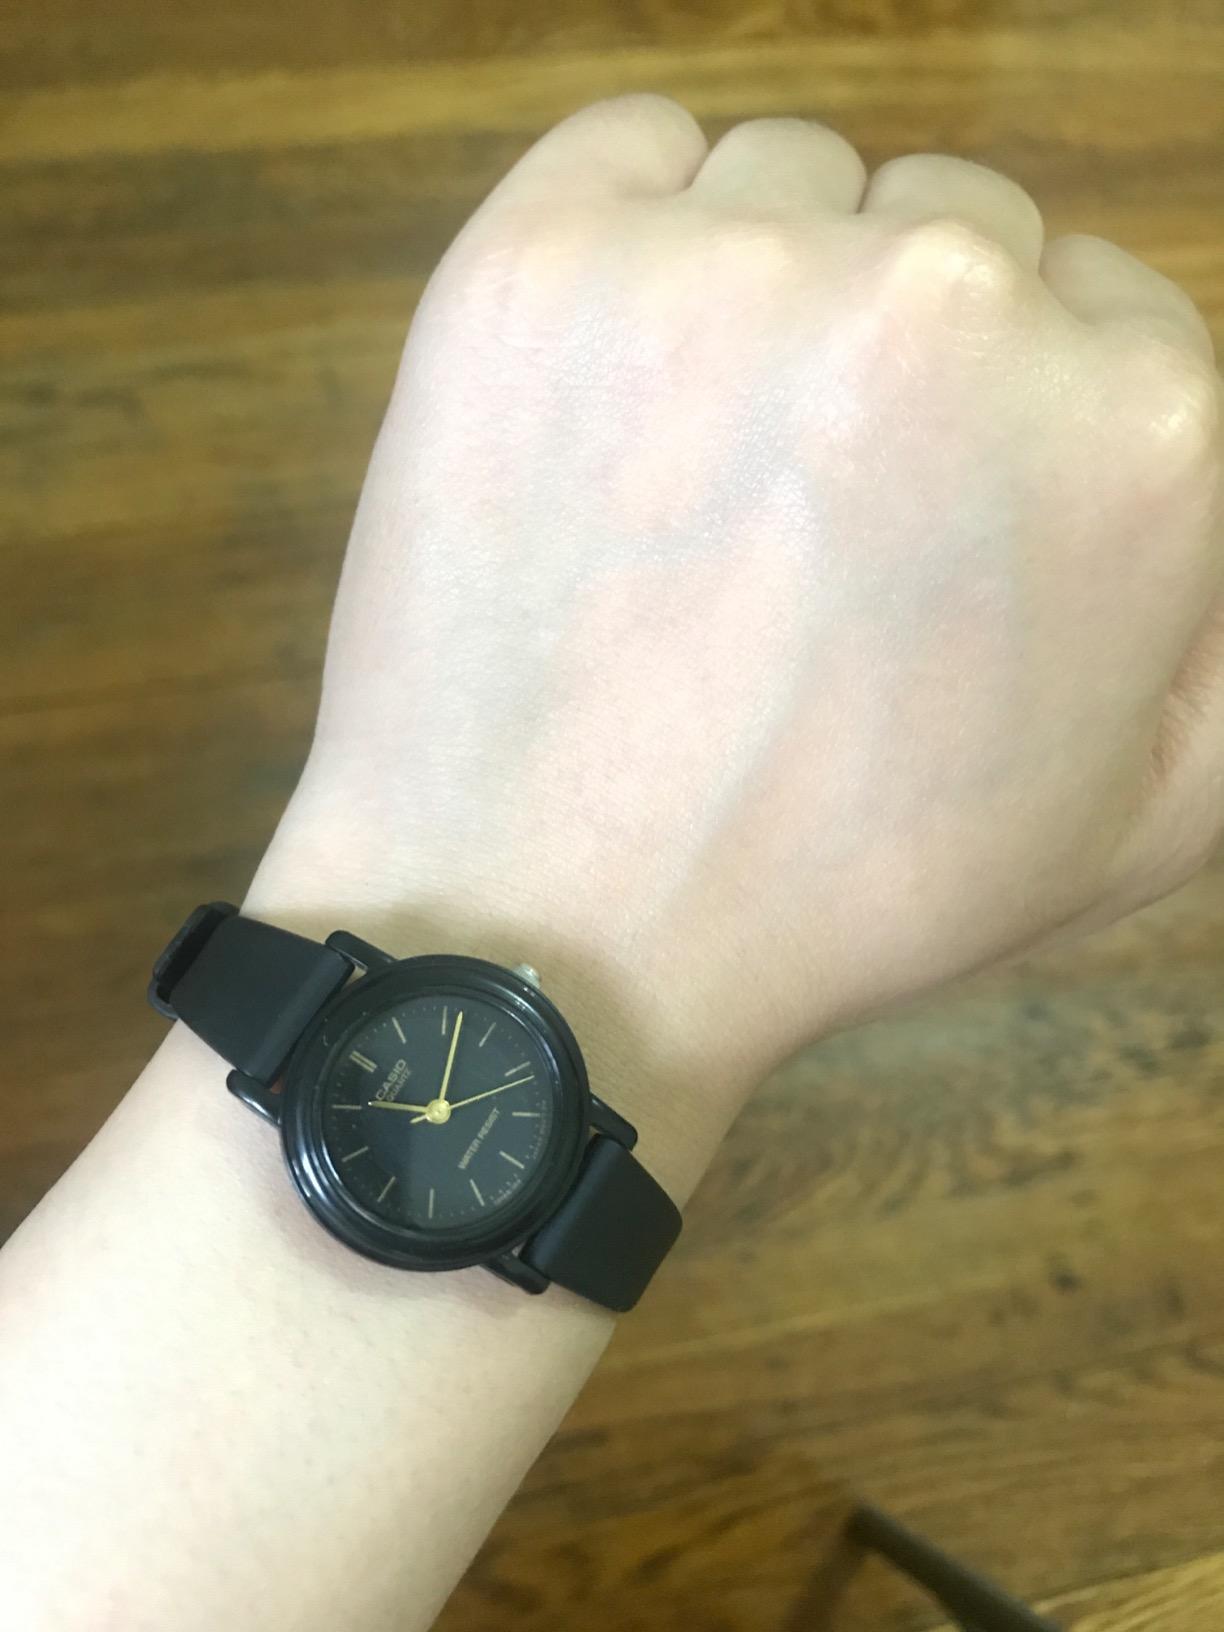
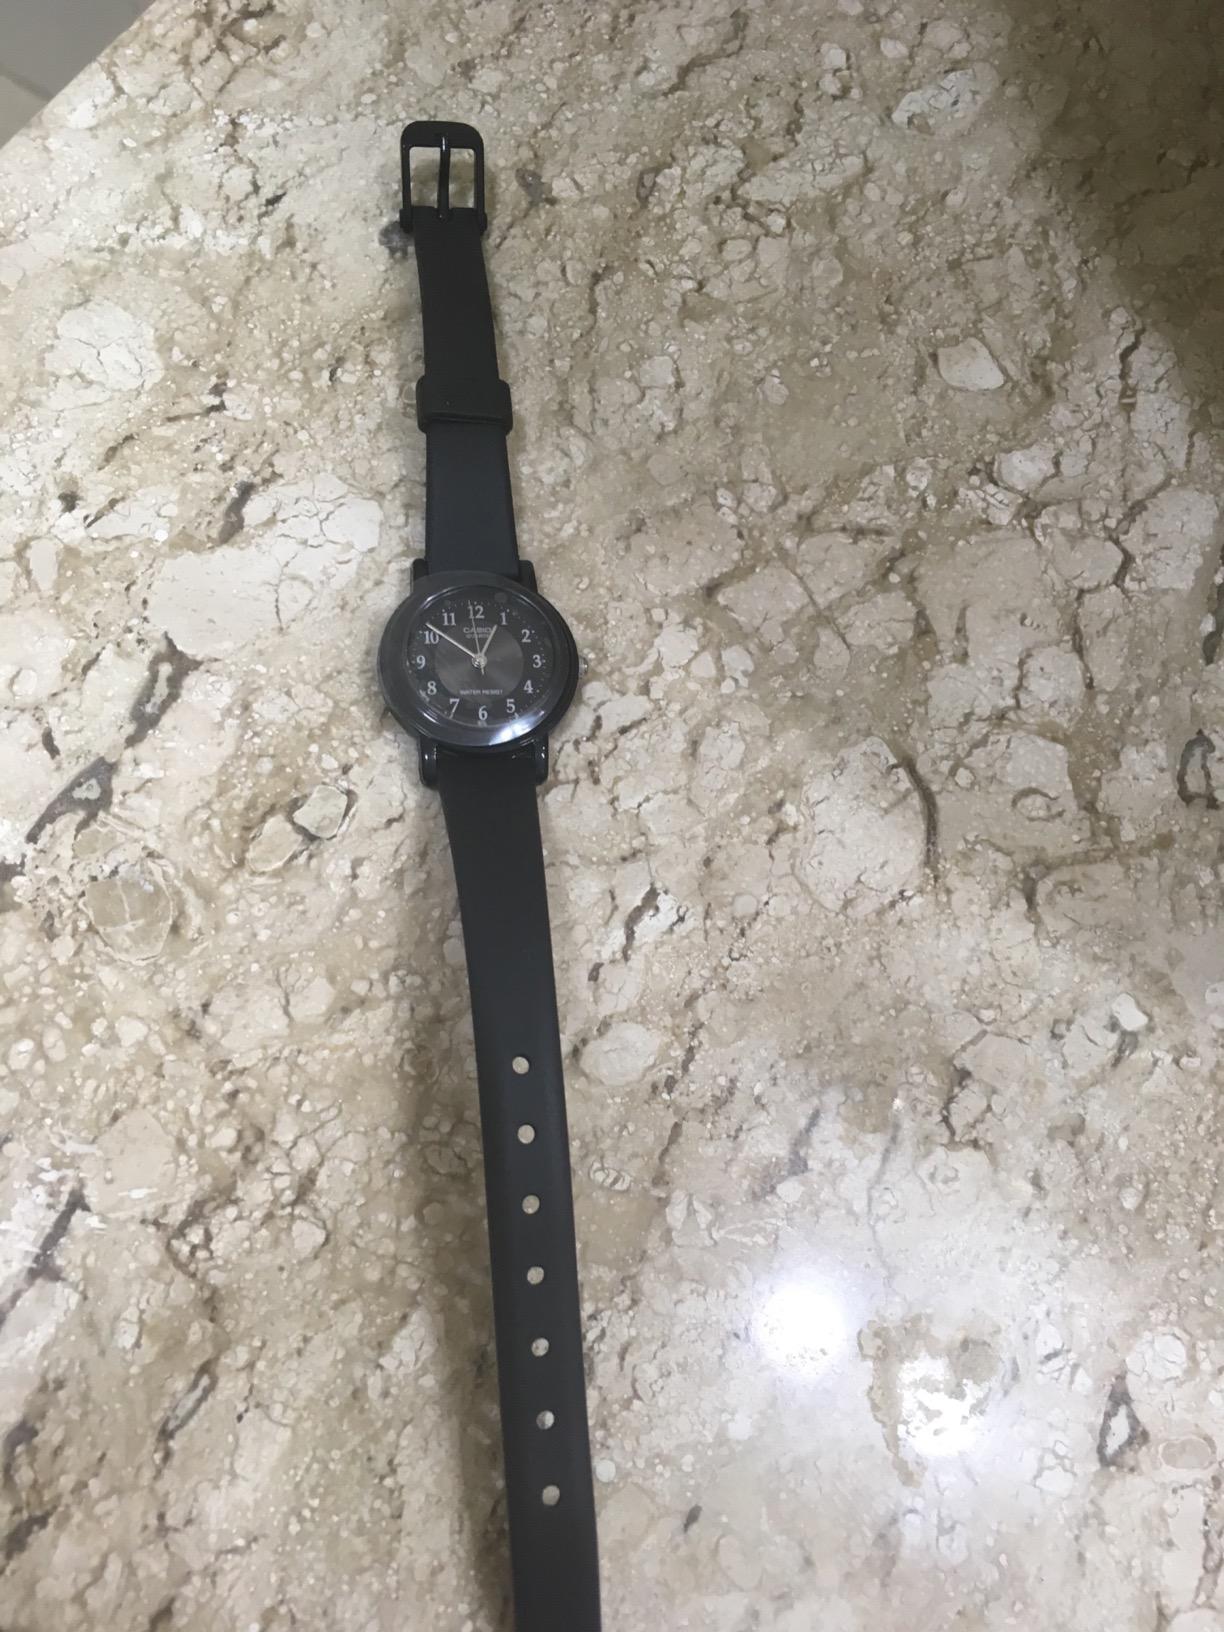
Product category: accessories_watch
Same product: no